Kassam Stadium

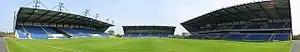
View from the open end of the Kassam Stadium

At the 2008 Annual General Meeting, club chairman Nick Merry said "The price is agreed for the stadium at £13 million. That is not negotiable but the valuation of the stadium is some way short of that so funding that deficit needs to make commercial sense. We are not prepared to put the future of Oxford United at risk. Any deal has to make sense for both the short term and long term future of this club."